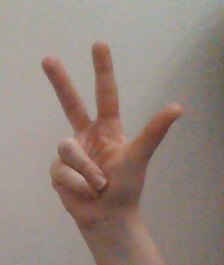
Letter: al